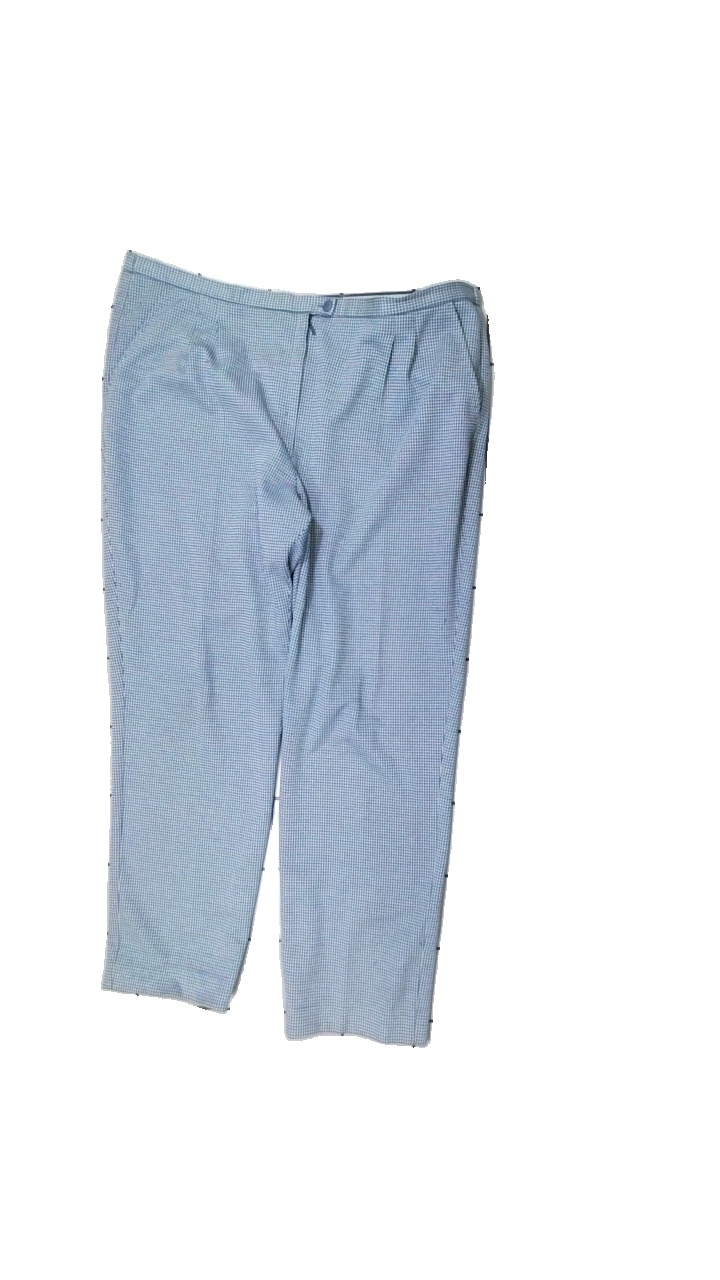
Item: Trousers (Ladies)
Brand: Missing
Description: Blue and white patterned trousers
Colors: Blue, White
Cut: Regular
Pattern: Other
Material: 90% Polyester 10% Cont?
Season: All
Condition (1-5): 2
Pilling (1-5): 5
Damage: stains
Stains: Major
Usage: Export
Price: <50